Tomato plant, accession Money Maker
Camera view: tilt-top (135 deg); turntable rotation: 270 degrees
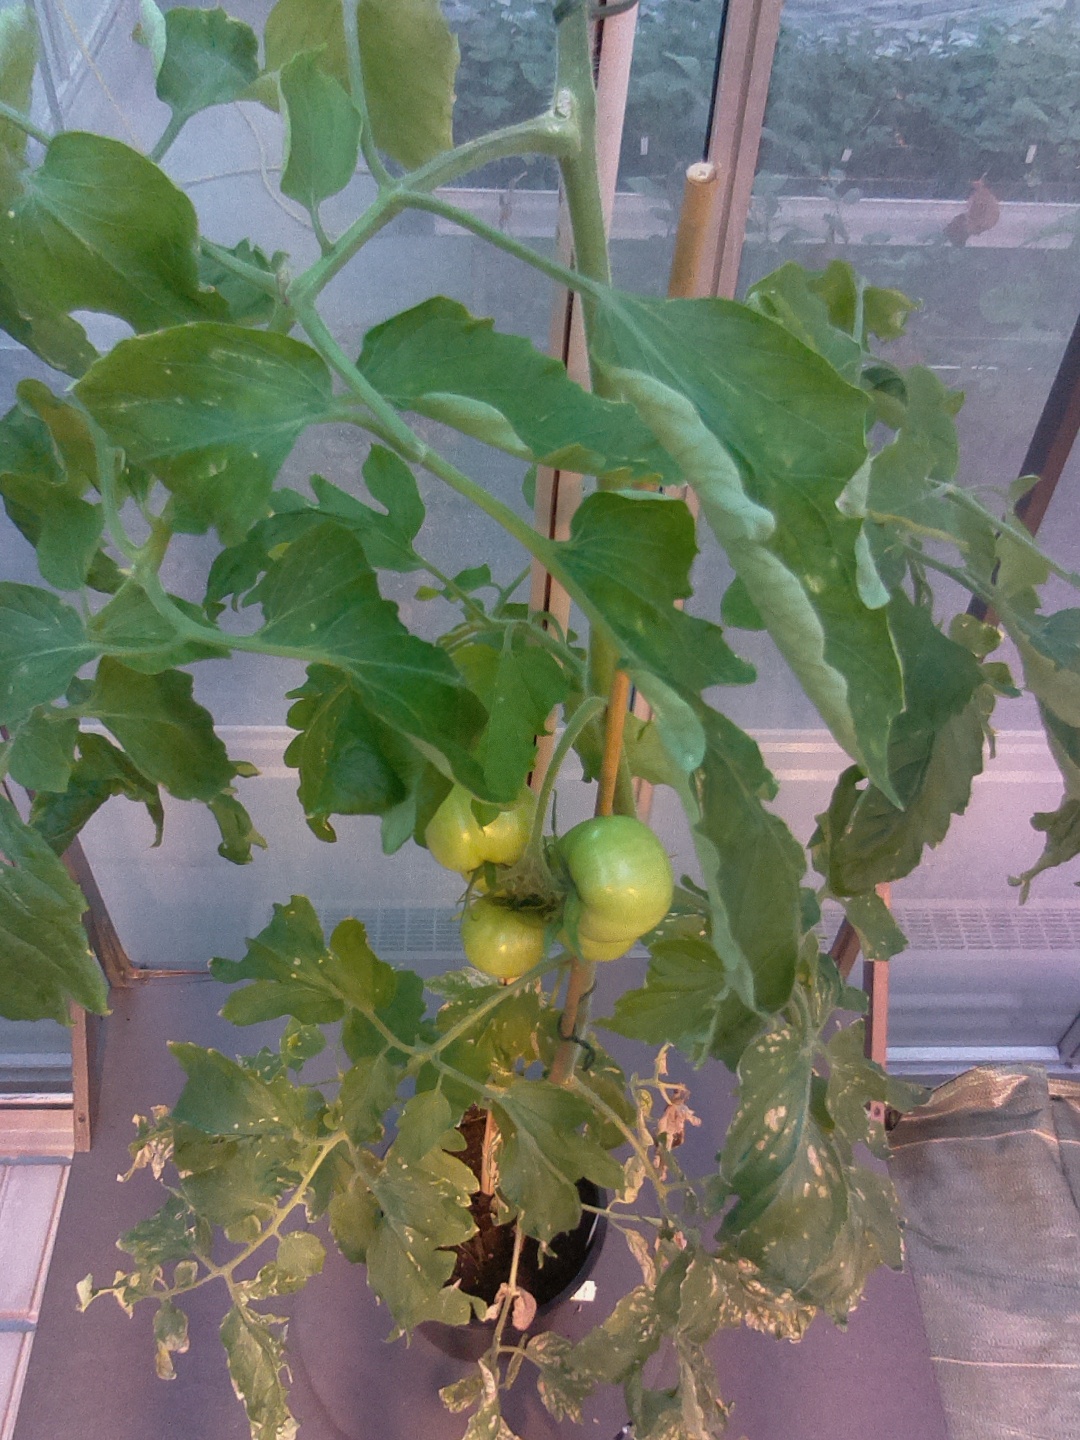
BBCH growth stage 75: 50%-60% of final fruit size